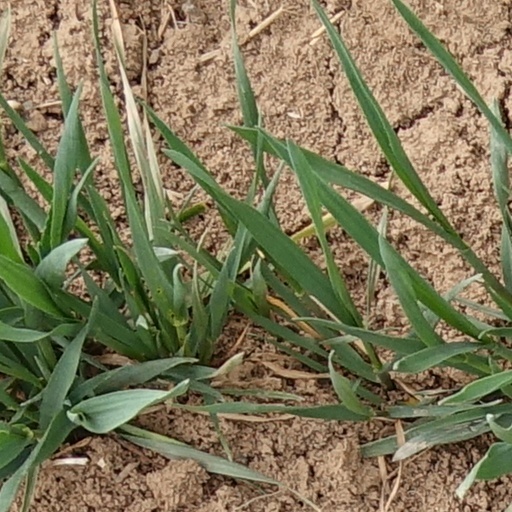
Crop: wheat